List of municipalities in Saskatchewan

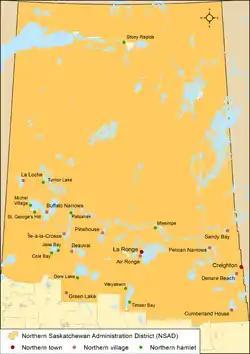
Distribution of Saskatchewan's 2 northern towns, 11 northern villages and 11 northern hamlets within the Northern Saskatchewan Administration District (2013)

Saskatchewan has 24 northern municipalities, which includes the sub-types of northern towns, northern villages and northern hamlets, that are located within the Northern Saskatchewan Administration District (NSAD). Administration of northern towns, northern villages and northern hamlets is regulated by "The Northern Municipalities Act". Under this act: